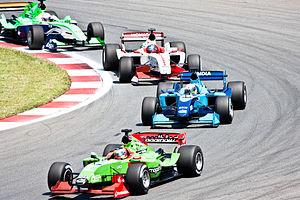
L'A1 Grand Prix Saison 2008-2009 est la quatrième saison de l'A1 Grand Prix. Cette saison sera marquée par l'arrivée de Ferrari dans le championnat. En effet, la marque au cheval cabré fournira les moteurs et les châssis, basée sur une F2004, championne du monde en Formule 1 en 2004. De plus, les voitures courront avec des pneus Michelin seront représentés par le slogan « Powered by Ferrari ».